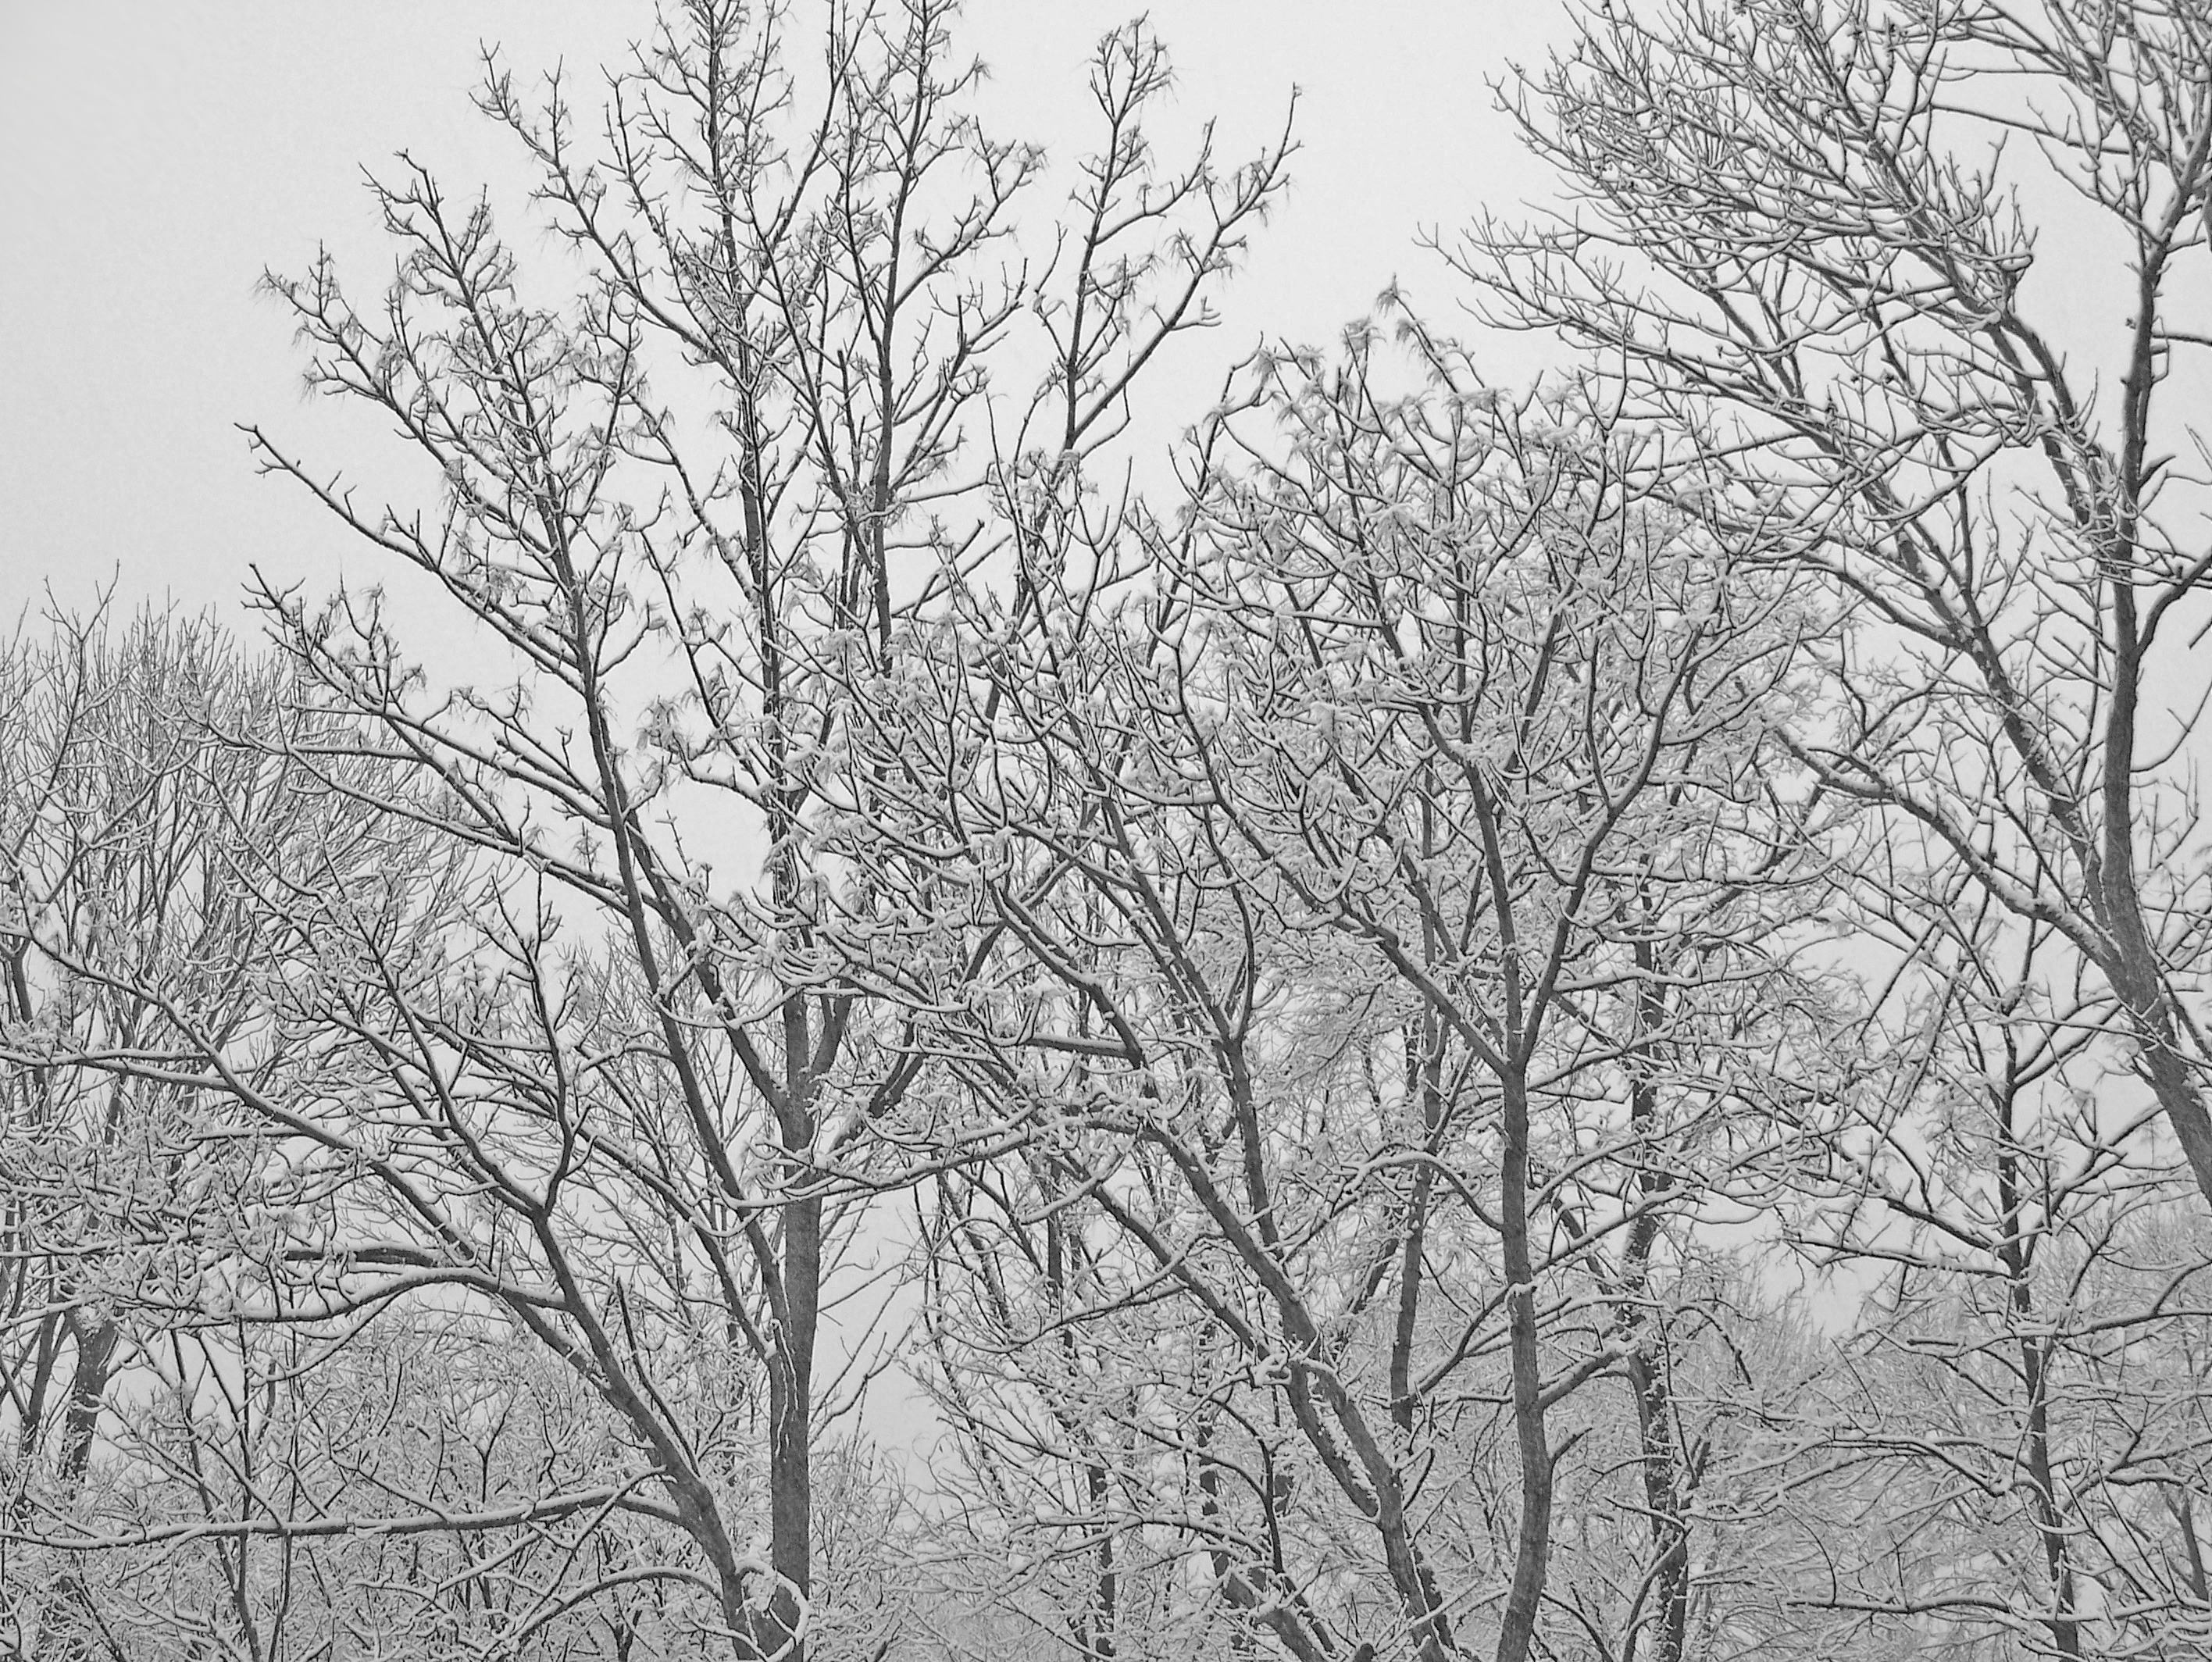
landscape, tree, forest, outdoor, branch, snow, cold, winter, black and white, plant, fog, frost, pine, idyllic, ice, evergreen, weather, frozen, monochrome, christmas, fir, season, twig, trees, spruce, sketch, drawing, scene, blizzard, december, frosty, xmas, monochrome photography, atmospheric phenomenon, woody plant, winter storm